Gordon Graham Heiner

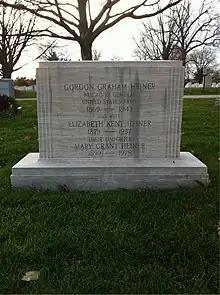
Grave of Heiner at Arlington National Cemetery

Heiner married Elizabeth C. Kent on November 12, 1895. Together, they had four children – two sons and two daughters. A fifth child died in infancy. His wife died on June 19, 1937.